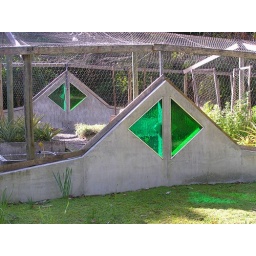
New glass in veggie garden walls which, in part, keeps out the wildlife